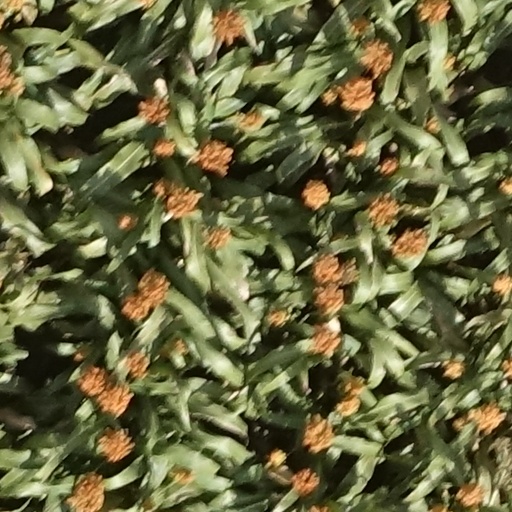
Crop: sorghum